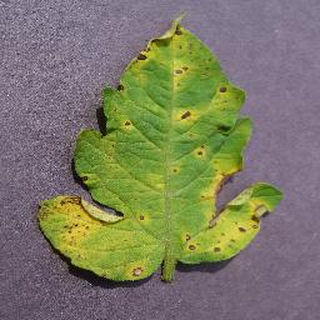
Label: tomato_septoria_leaf_spot